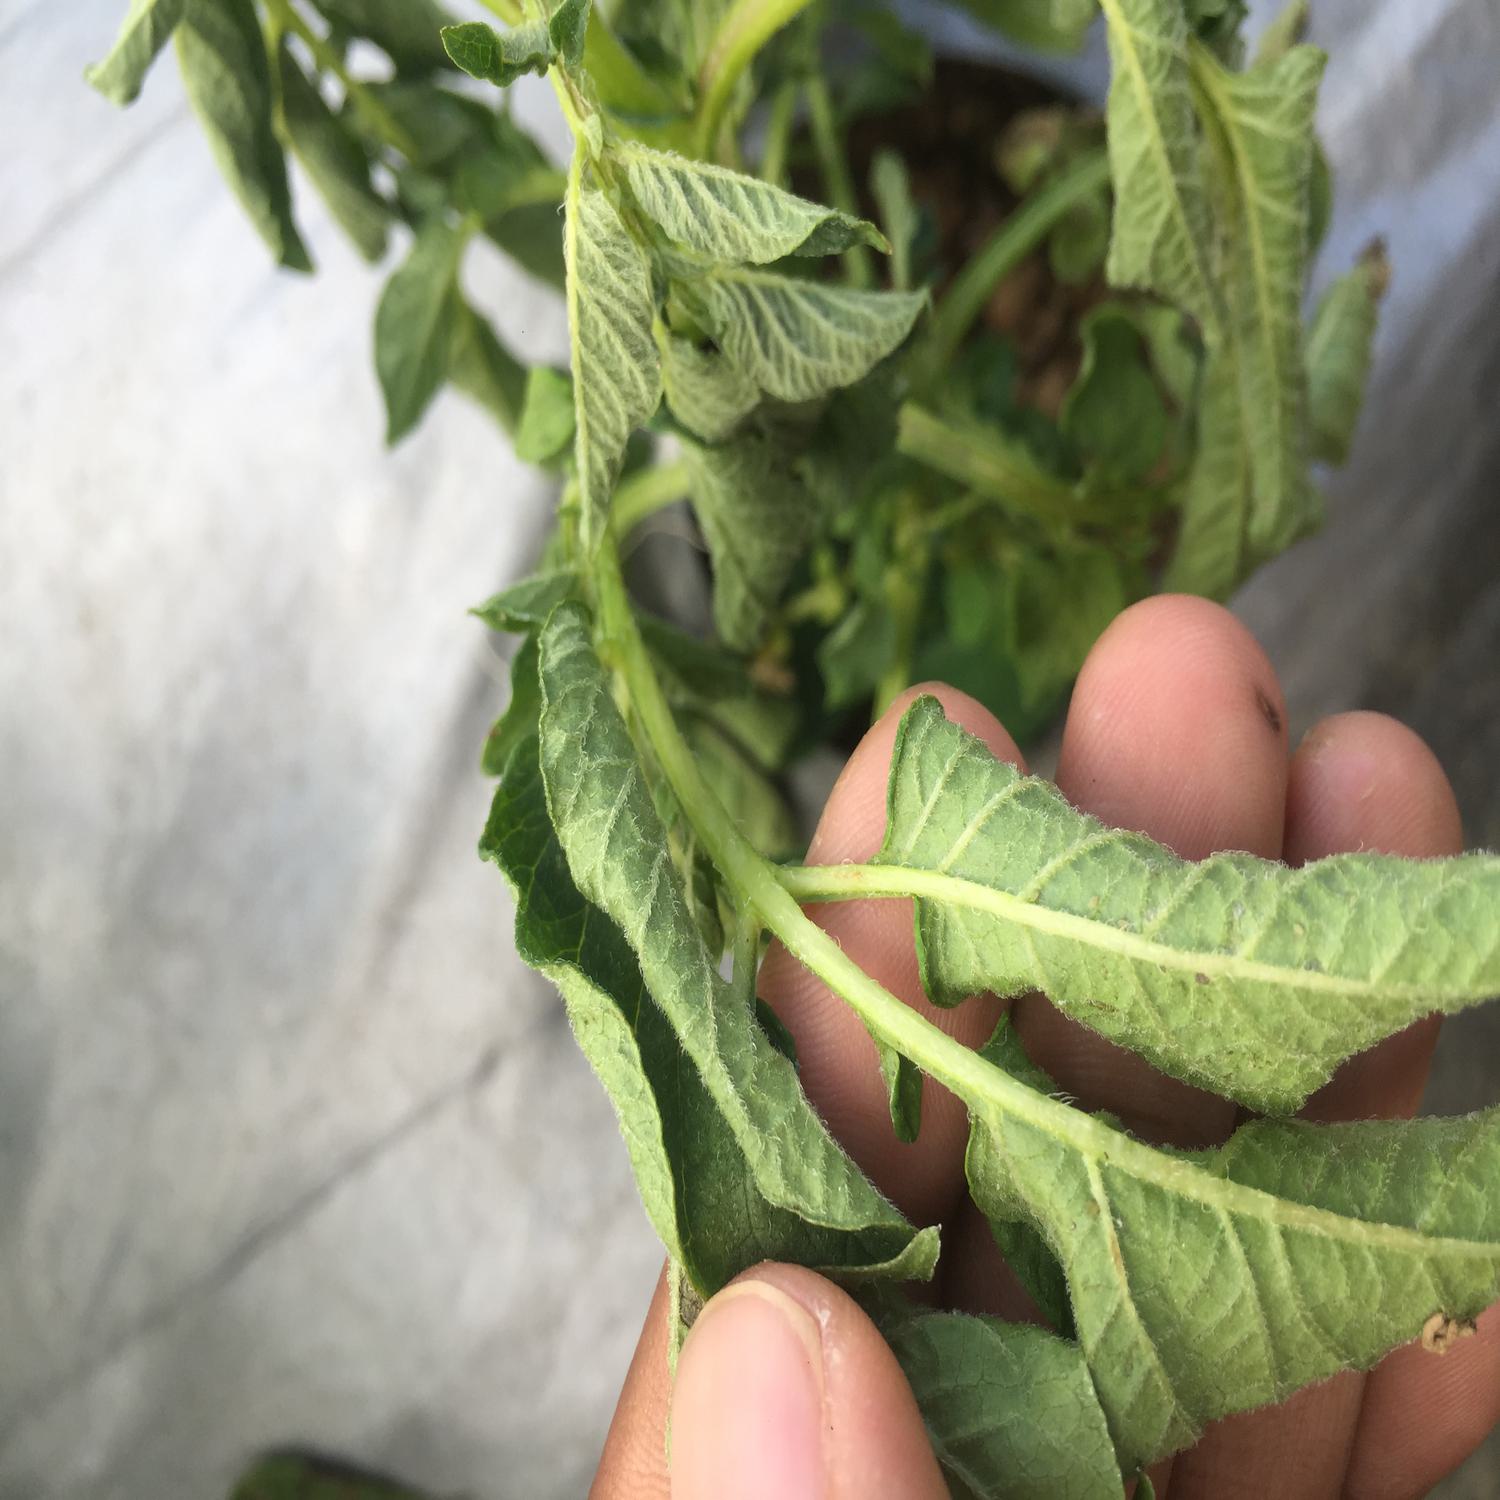
Label: Bacteria